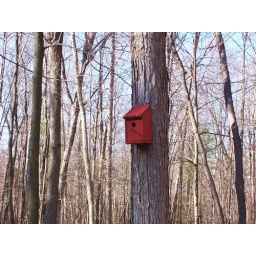
Red bird house over yonder